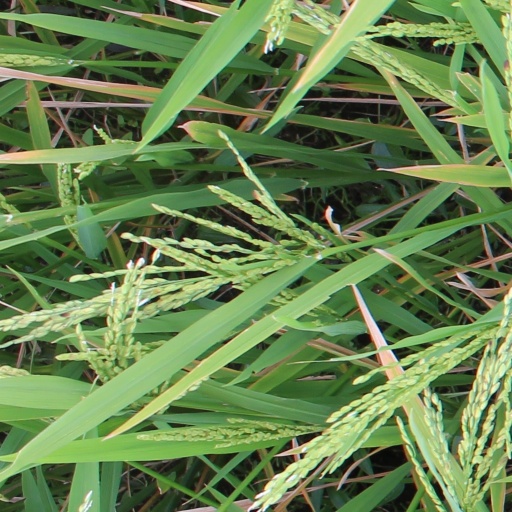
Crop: rice